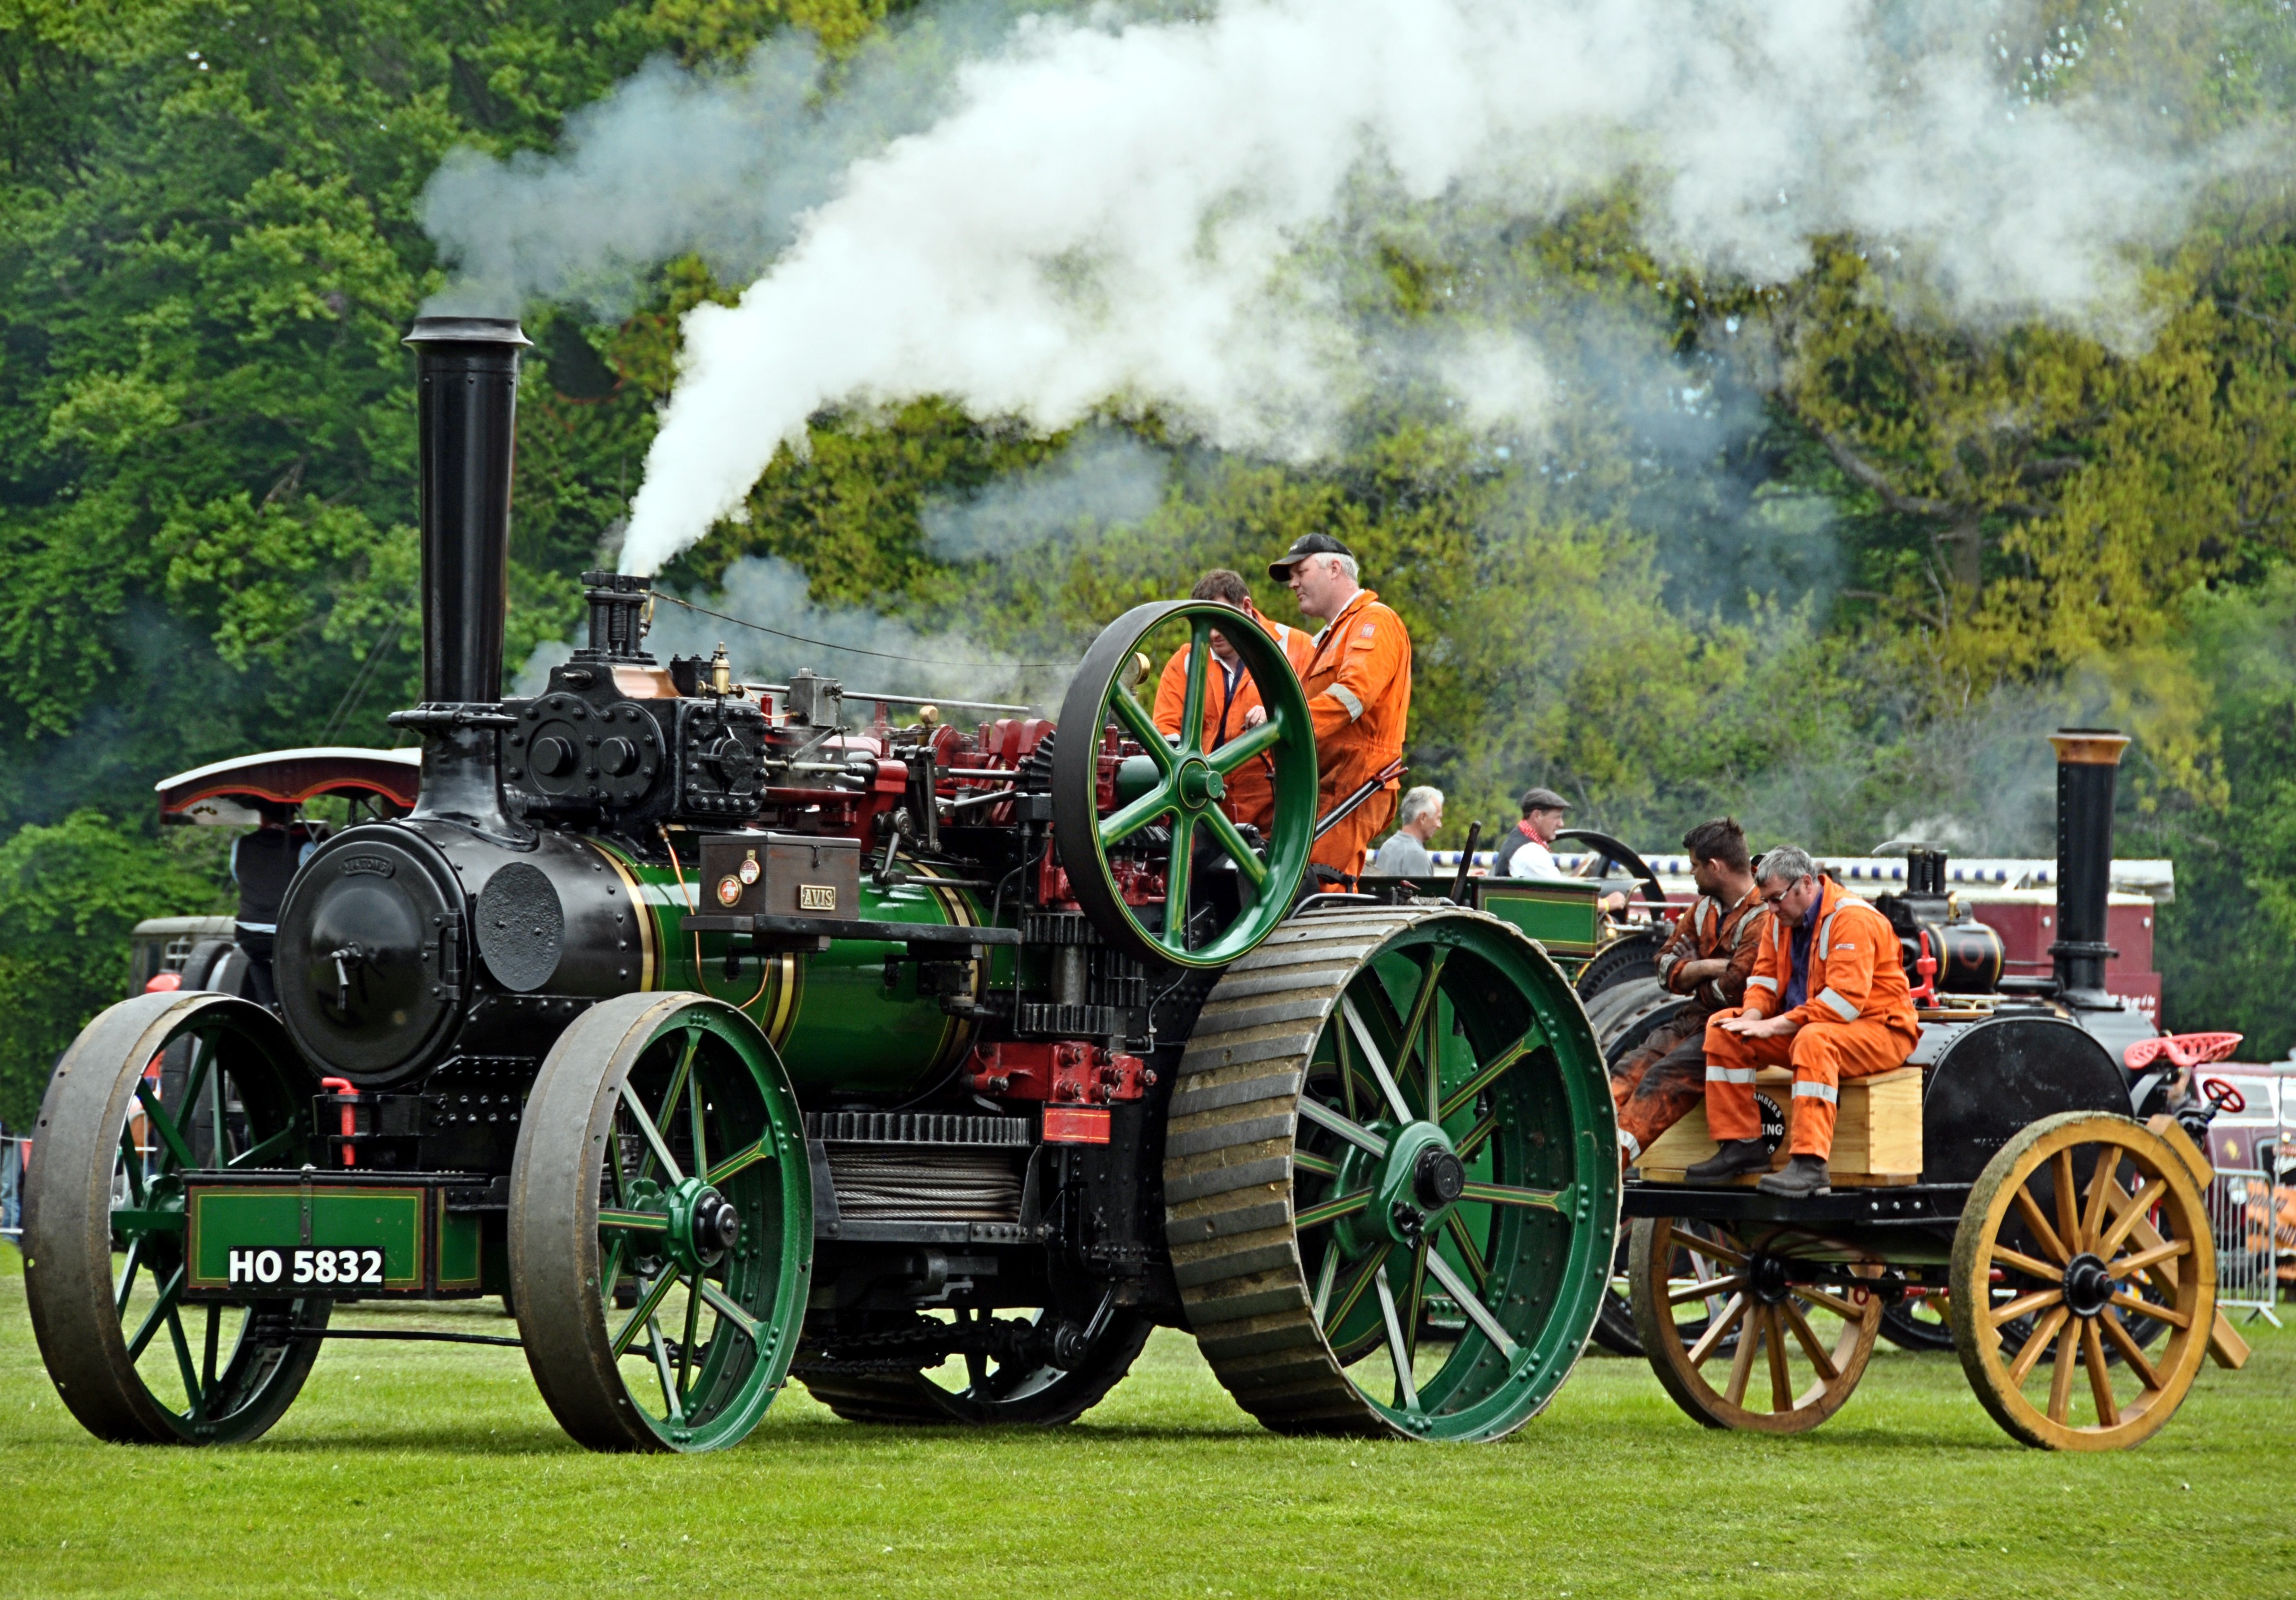
tractor, vintage, antique, wheel, countryside, steam, transport, vehicle, agriculture, locomotive, engine, steam engine, traction, tractors, fair, agricultural machinery, automotive engine part